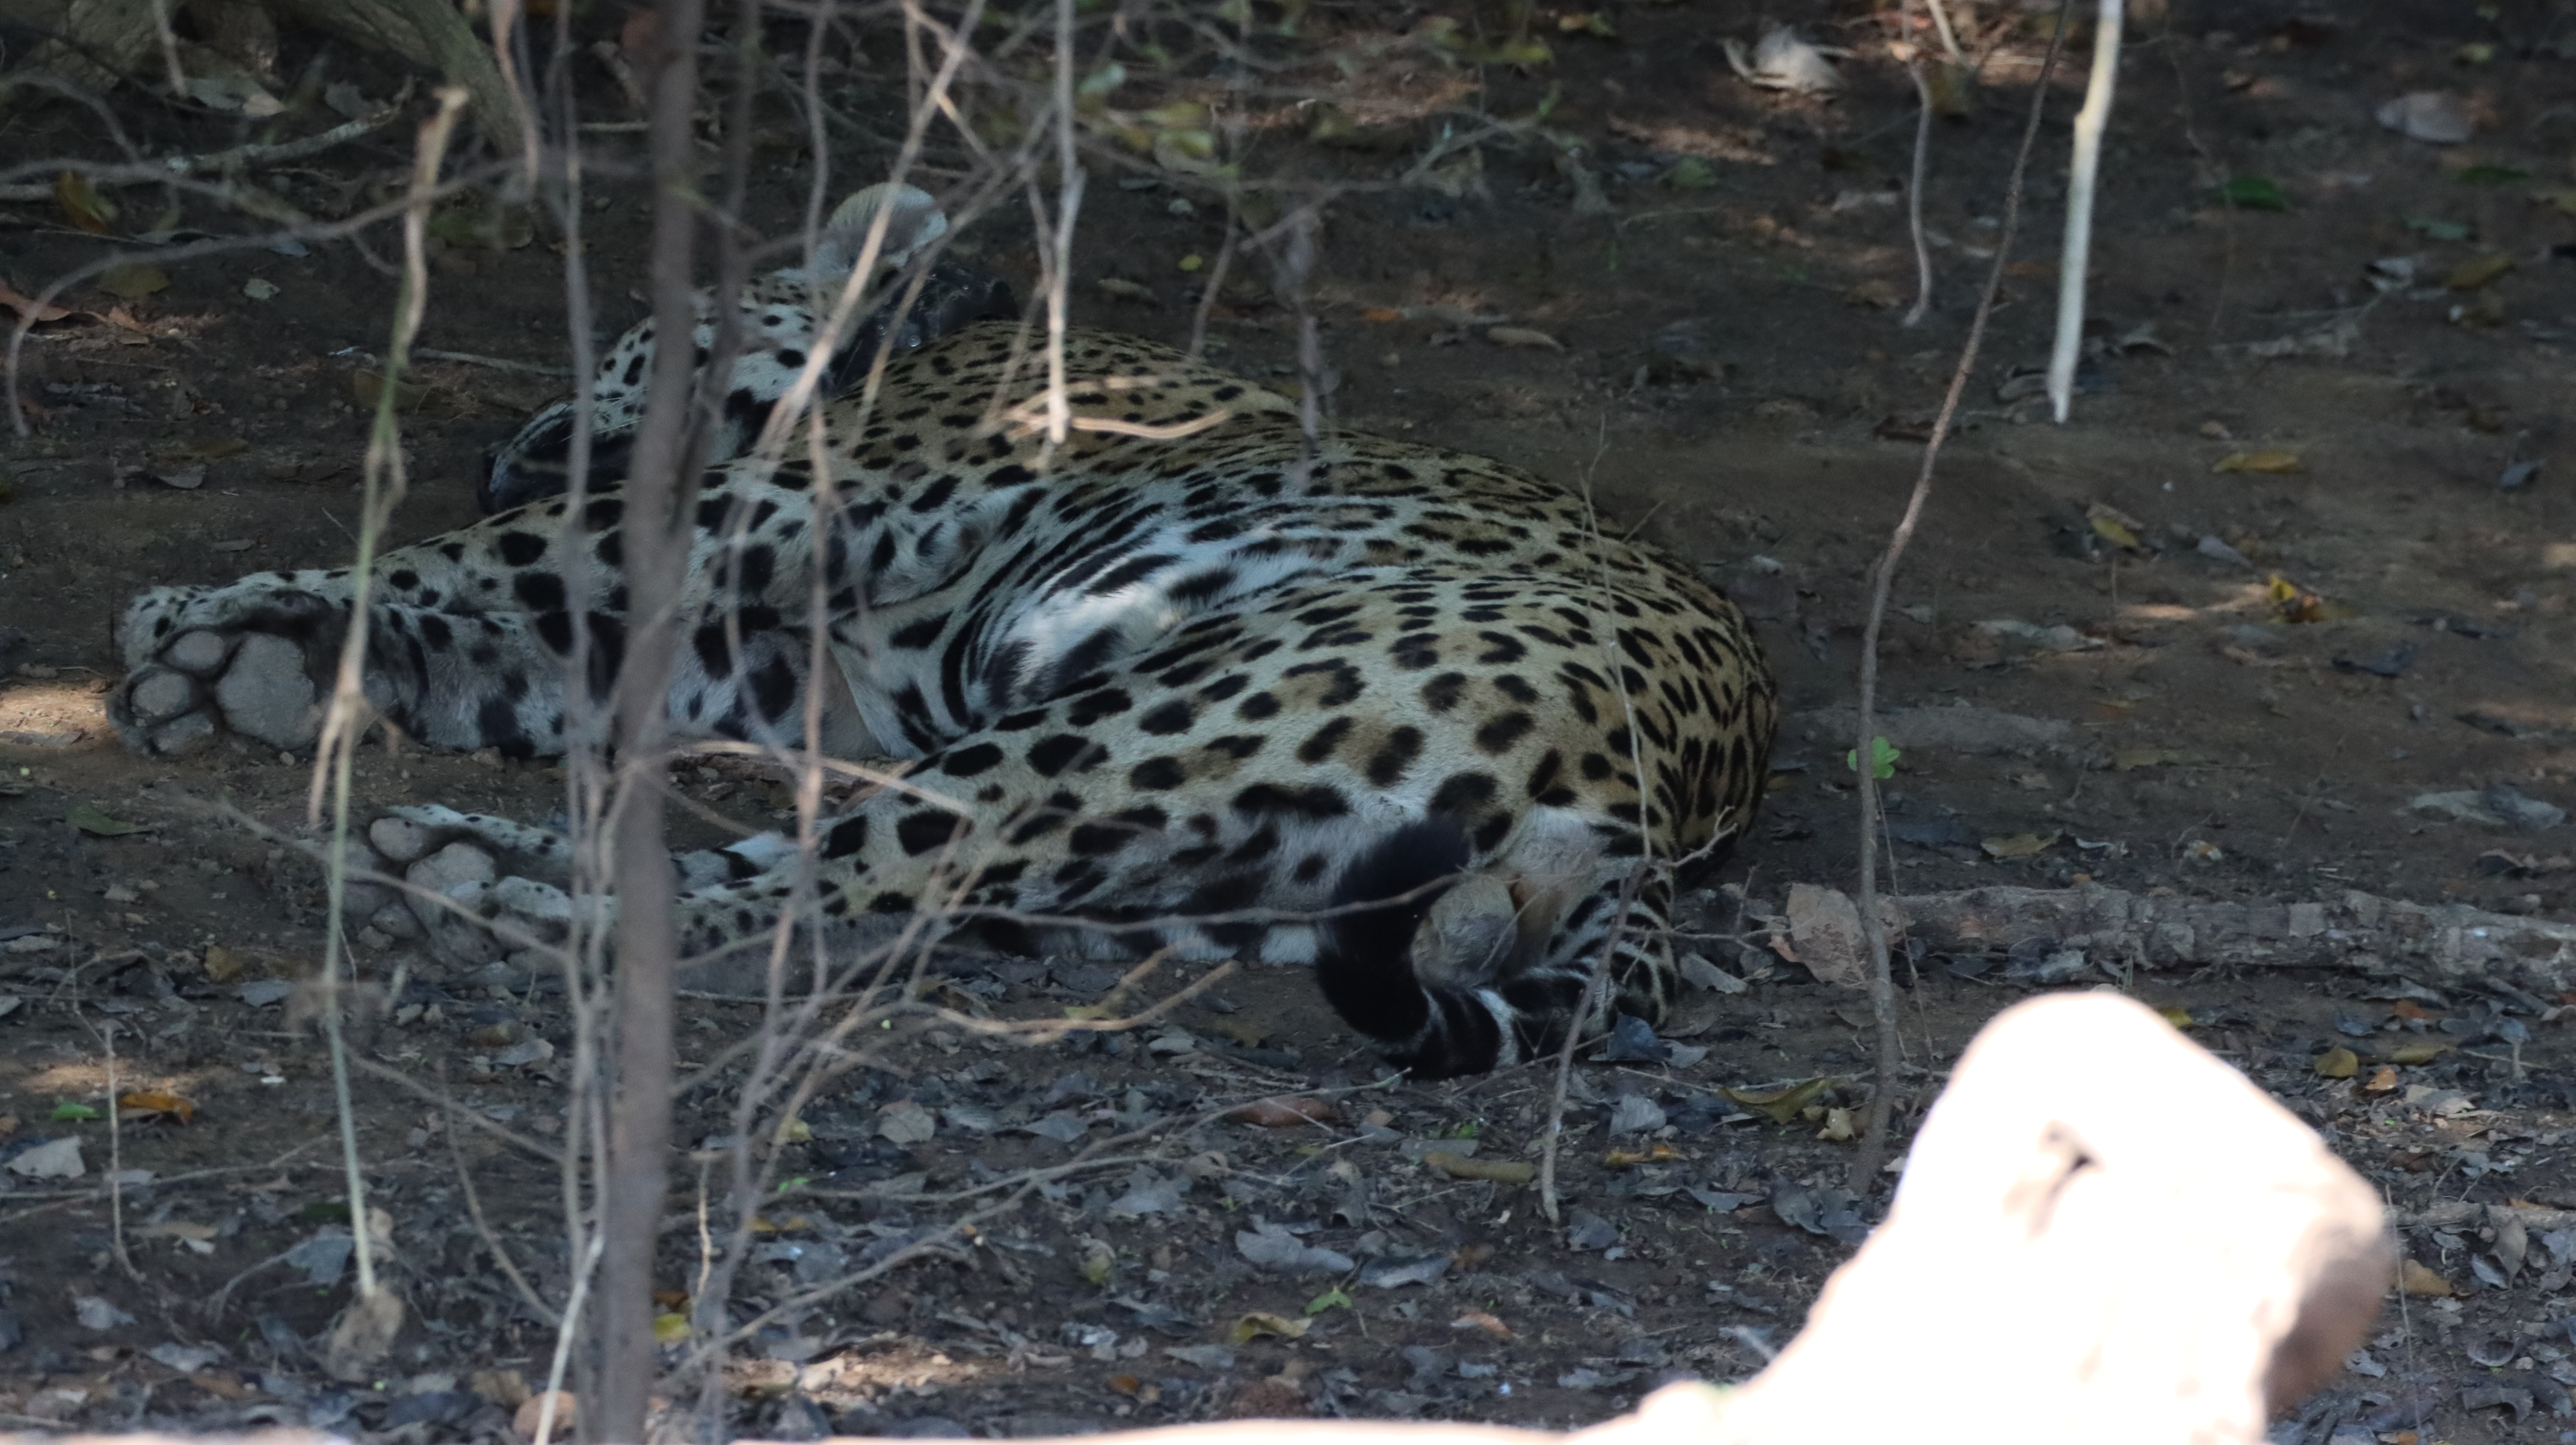
Jaguar: Ousado